Keisean Nixon

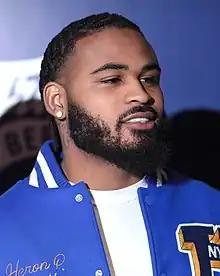
Nixon in 2023

Keisean Nixon (born June 22, 1997) is an American professional football cornerback and return specialist for the Green Bay Packers of the National Football League (NFL). He played college football at Arizona Western before transferring to South Carolina, and was signed by the Oakland Raiders as an undrafted free agent in 2019.